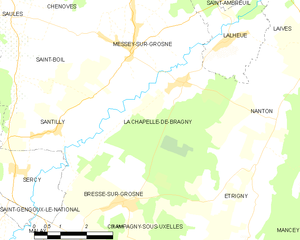
Carte des communes françaises